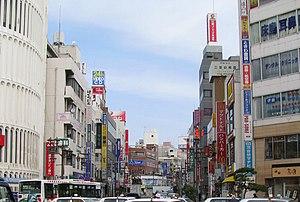
Ichikawa est une ville de la préfecture de Chiba, au Japon.